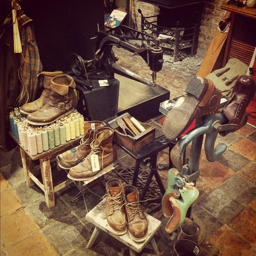
manufacturing business love that store !